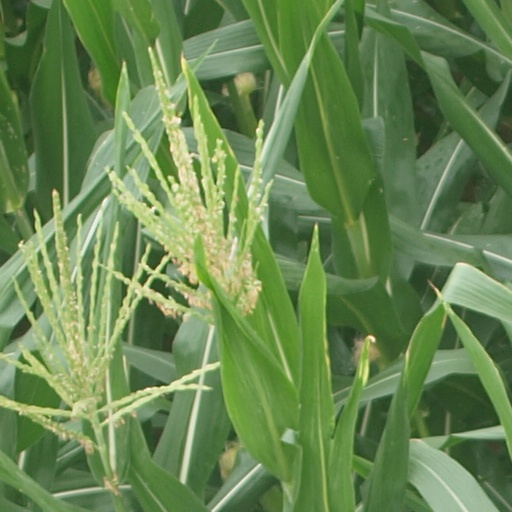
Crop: maize; corn